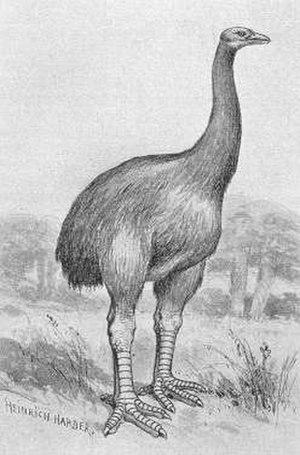
Cette chronologie des extinctions rend compte des espèces qui se sont éteintes au fil du temps durant l'Holocène, époque qui commence il y a environ 12 000 ans, avec la fin de la dernière glaciation et le début du réchauffement climatique. Certains auteurs font commencer l'Holocène il y a 10 000 ans.